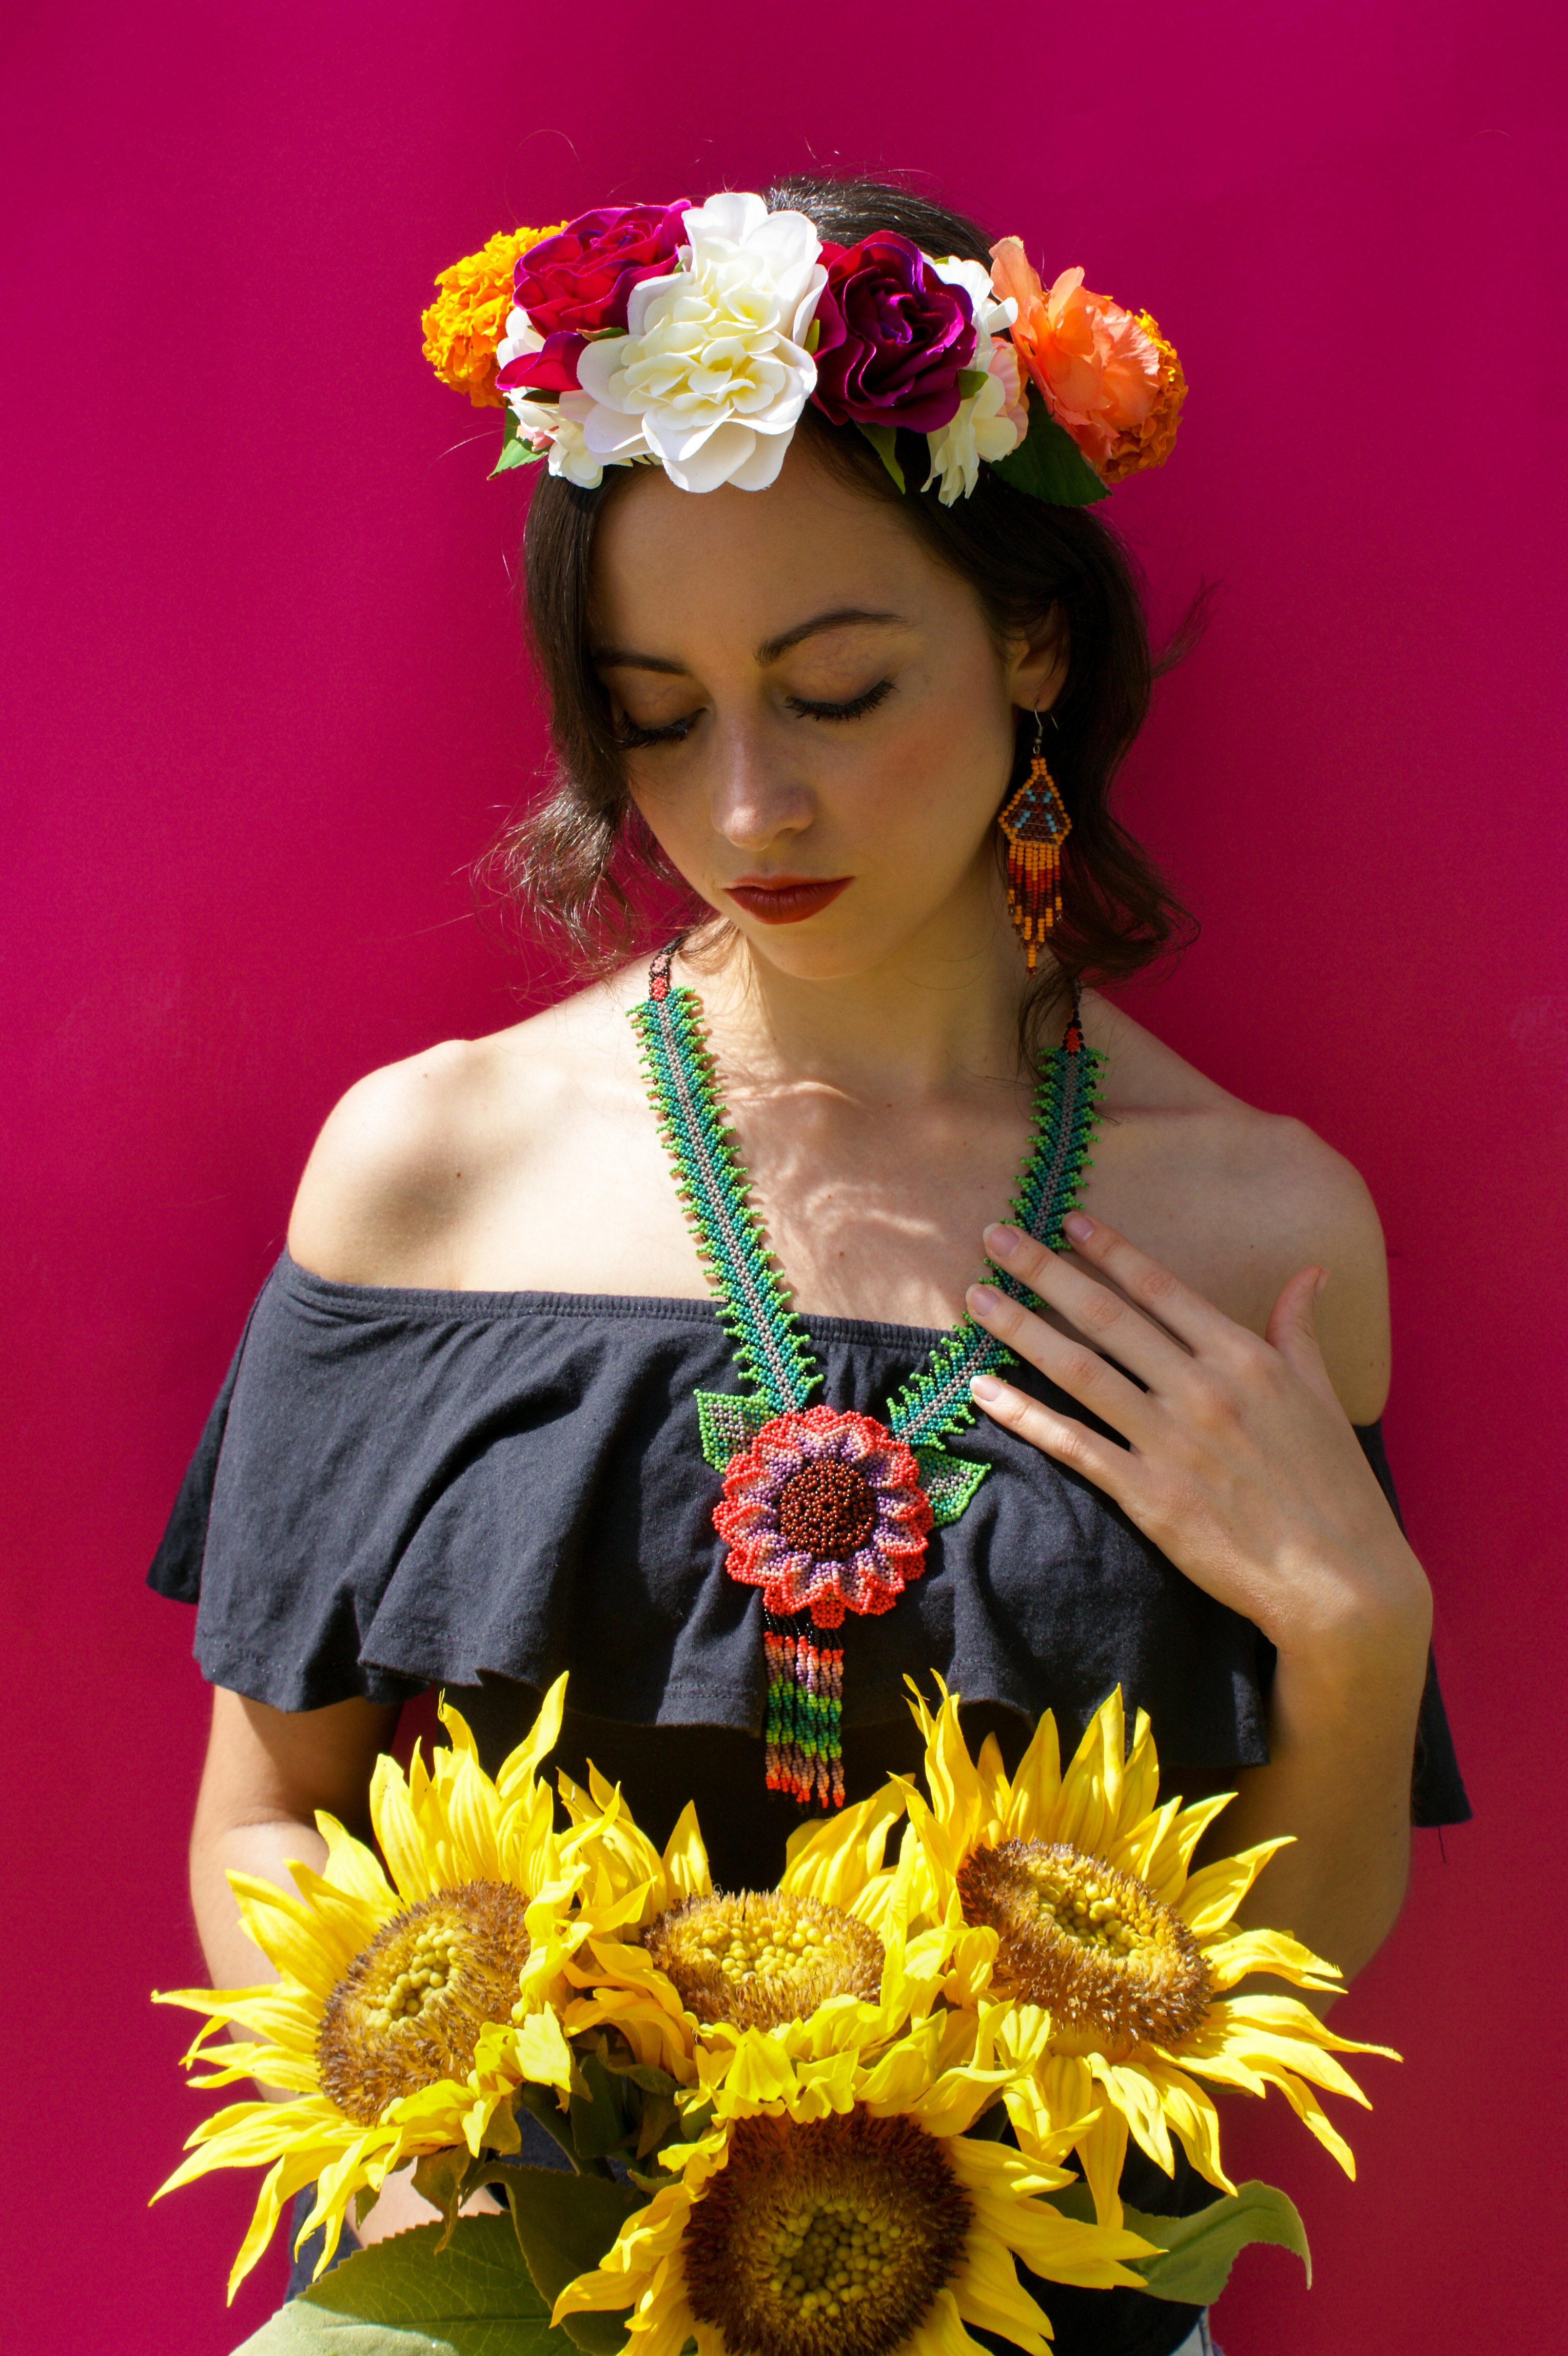
flower, clothing, yellow, bride, art, dress, beauty, costume, floristry, flower bouquet, floral design, flower arranging